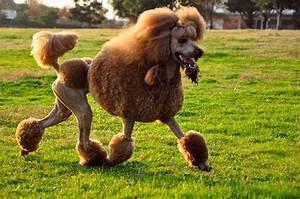
dog